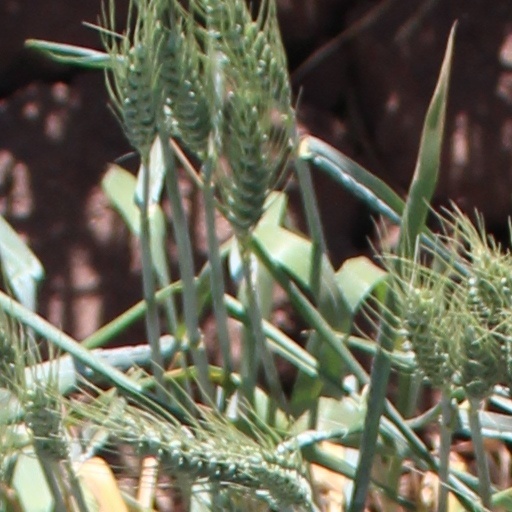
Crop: wheat